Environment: real
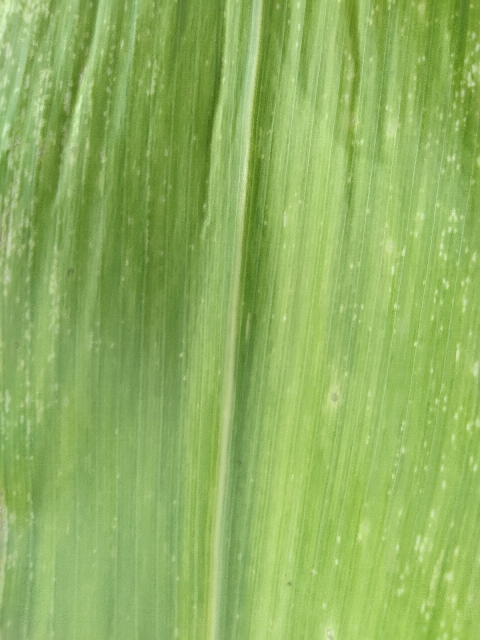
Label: lethal_necrosis